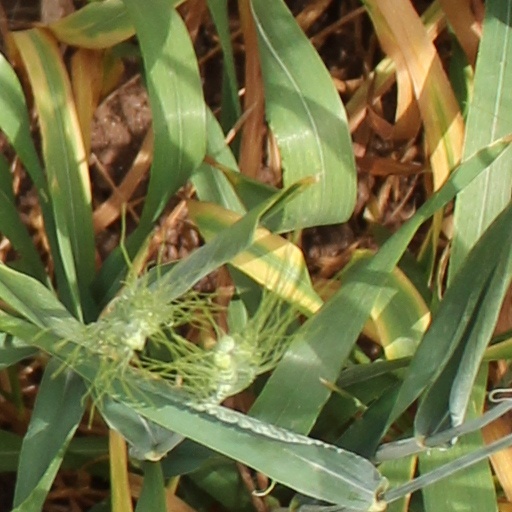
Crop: wheat